History of Dzogchen

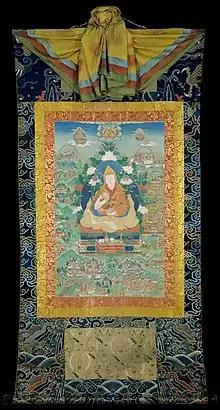
A thangka depicting the fifth Dalai Lama.

The next major development in the history of Dzogchen is the Rime movement (non-sectarian or non-partisan movement) of the 19th and 20th centuries. A leading figure of this movement and an influential terton was Jamyang Khyentse Wangpo (1820–1892). According to Germano, this period saw the continuation of a move towards more normative tantric doctrine and contemplation in Dzogchen. There was a rise in the production of scholastic and philosophical literature on Mahayana topics from the Dzogchen perspective, culminating in the works of Ju Mipham (1846-1912), who wrote numerous commentaries and texts on Buddhist Mahayana philosophy. There was also an increased focus on monastic institutions in Nyingma.